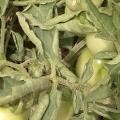
Crop: Tomato
Condition: virosis-d